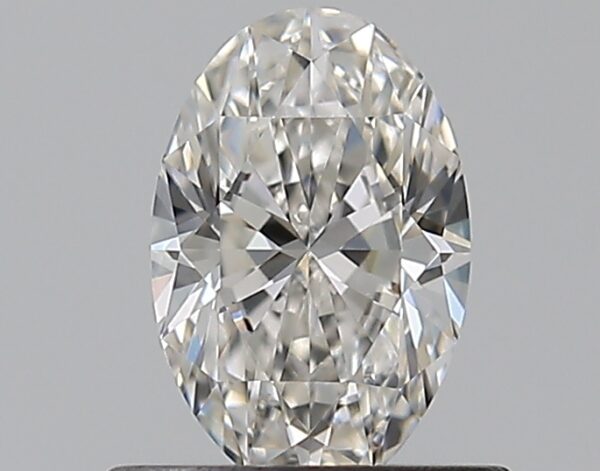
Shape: oval
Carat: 0.51
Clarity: VVS2
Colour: G
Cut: EX
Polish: EX
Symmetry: VG
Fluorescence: M
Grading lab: GIA
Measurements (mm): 6.61 x 4.36 x 2.72